Sugarcane

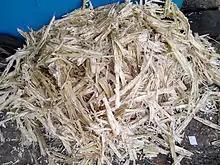
Sugarcane bagasse

The primary use of bagasse and bagasse residue is as a fuel source for the boilers in the generation of process steam in sugar plants. Dried filter cake is used as an animal feed supplement, fertilizer, and source of sugarcane wax.